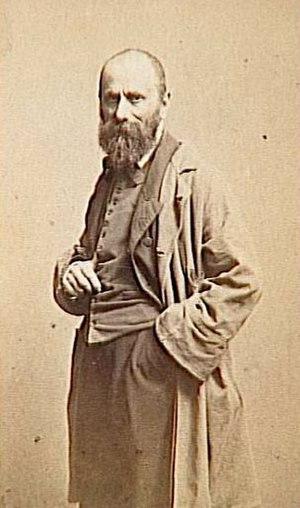
portrait du peintre Constant Joseph Brochart (1816-1899)
Constant Joseph Brochart né le 7 avril 1816 à Lille, mort le 7 mai 1899 à Paris. Artiste peintre français de compositions à personnages, sujets typiques et de portraits.